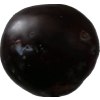
Label: plum